This Arab Is Queer

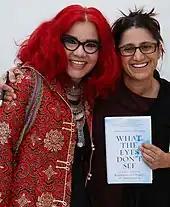
Mona Eltahawy (left) and 2017 MIT Disobedience Award winner Mona Hanna-Attisha

Mona Eltahawy, an Egyptian-American journalist and feminist, starts with "I am able to write this because I died ten years ago" after being beaten, sexually assaulted, and detained by Egyptian police. Eltahawy shares their experiences with abortion, sex, and menopause and discusses their journey to embracing polyamory and identifying as queer. They conclude by reflecting on their past feminism, which focused solely on misogyny, and how they eventually came to advocate for the LGBTQ+ community in Egypt.